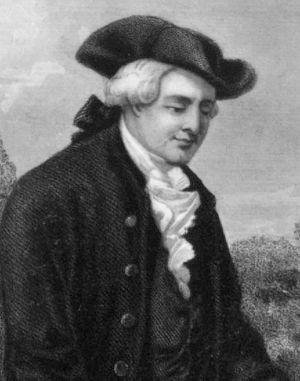
Augustine Washington, Sr. était le père de George Washington.